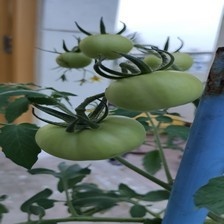
Label: tomato